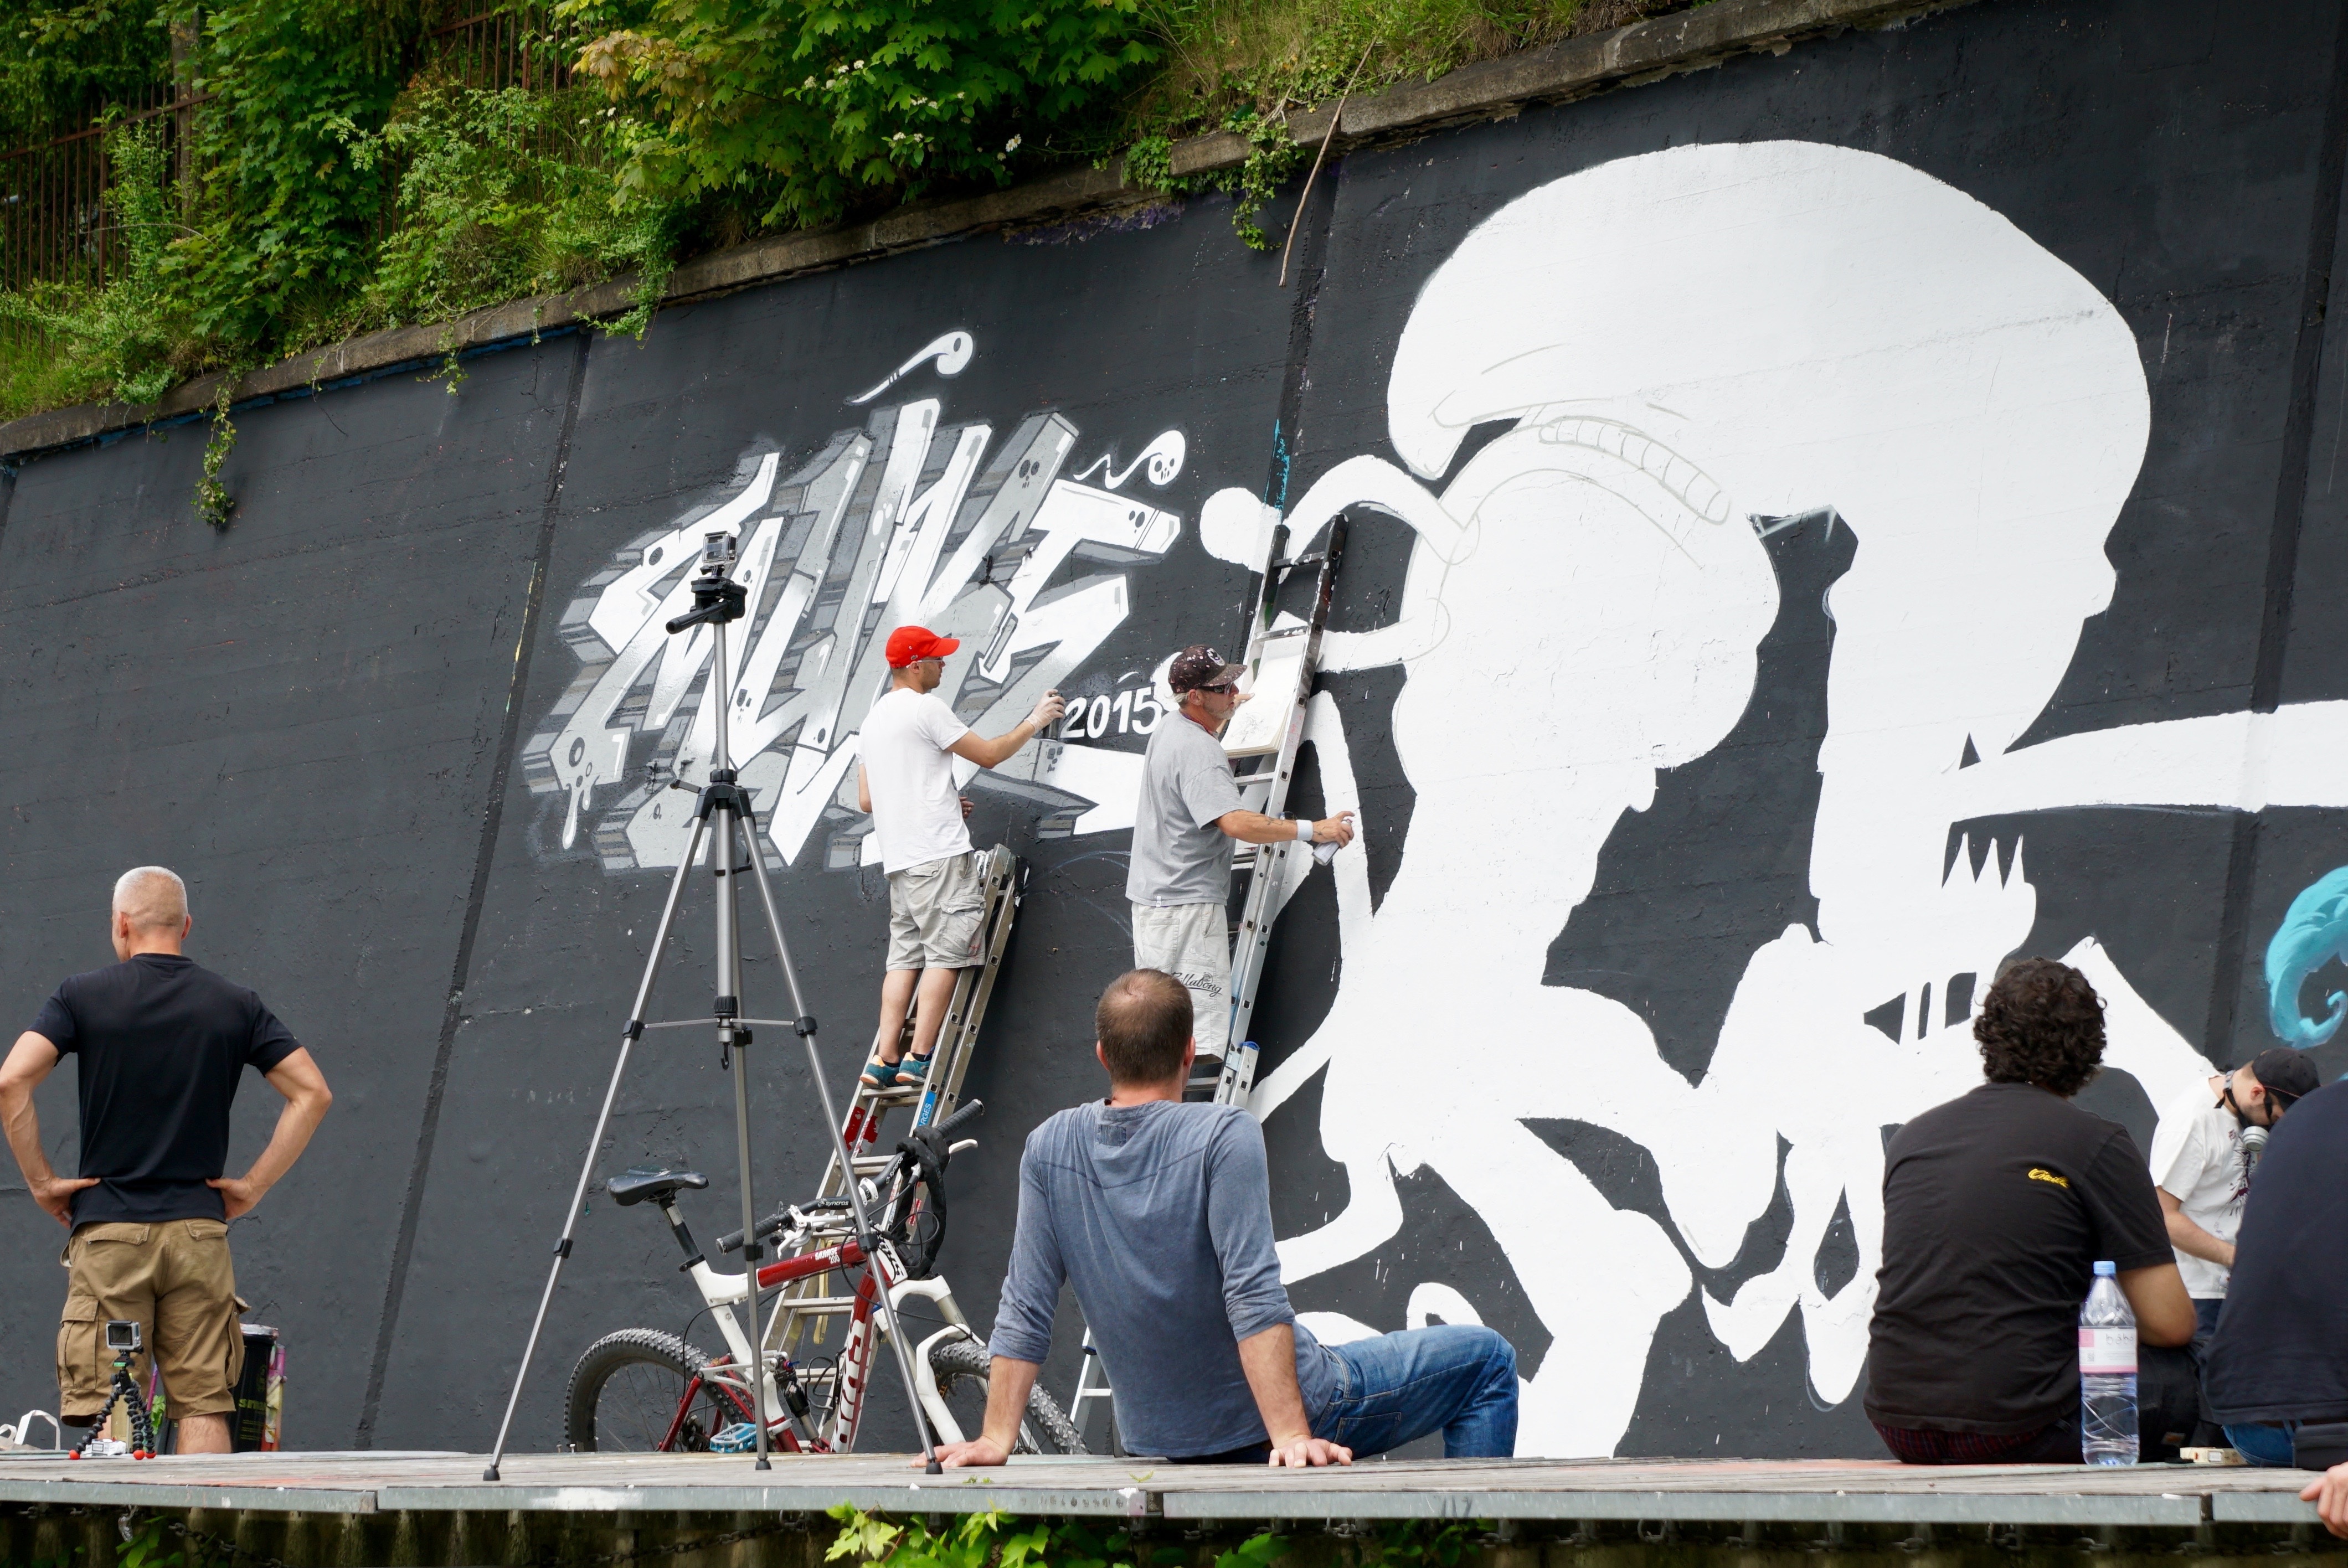
wall, graffiti, art, mural, artists, sprayer, viewers, movie recording